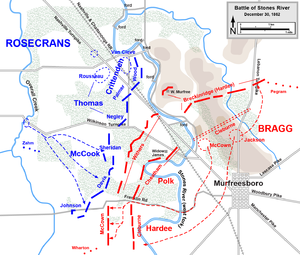
William Starke Rosecrans est un inventeur, dirigeant de la coal-oil company, diplomate, politicien et officier de l'US Army. Il devient célèbre en tant que général de l'Armée de l'Union lors de la guerre de Sécession.